Kish (Sumer)

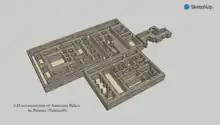
3-D reconstruction of Sumerian Palace (Mound A) by Pahuna/ Pahuna99

The Plano-convex building was a fortified construction built extensively with plano-convex bricks. It displayed the socio-economic dynamics at Kish during the ED III period. No characteristic linking the building to a religious construct. Instead, the Plano-convex building is recognized as a public building associated with the economical production of beer, textile and oil. The PCB might have also housed the administrative center powered by the elites. First recognized by Margueron, scholars have divided the building into four main sectors based on the architectural layout: